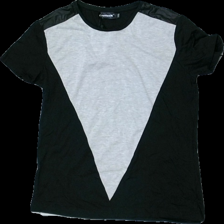
View: front
Type: T-shirt
Category: Men
Brand: Not in the list
Brand text on label: Cesnleoik
Colors: Black, Grey
Material: unknown
Pattern: Other
Cut: C-collar, Regular
Size: XXL
Price range: 50-100
Recommended usage: Reuse
Description: black t-shirt with grey panel detail